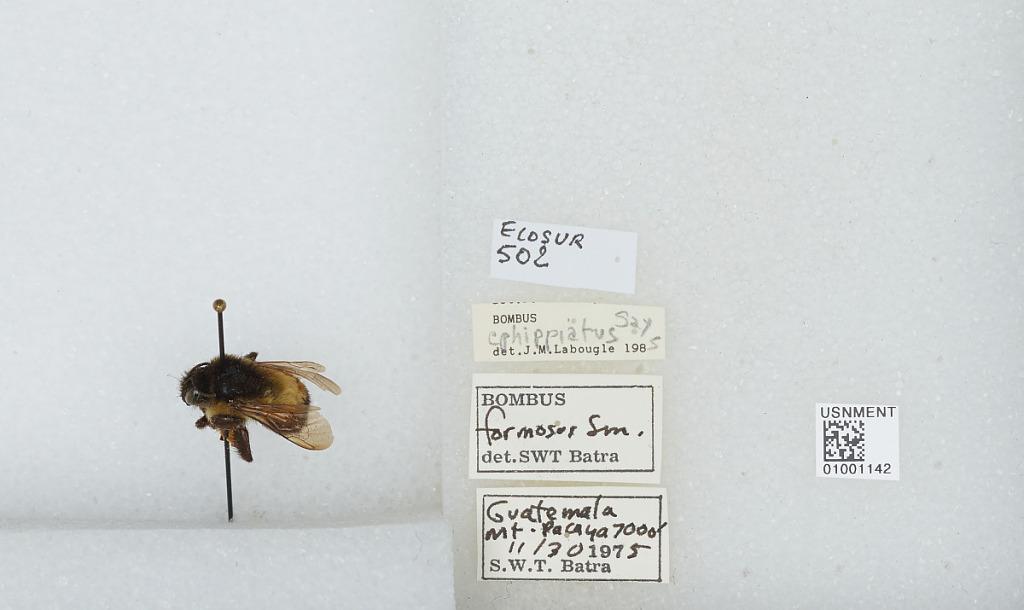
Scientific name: Bombus (Pyrobombus) ephippiatus (Say)
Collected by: S. Batra
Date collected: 1975-11-30
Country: Guatemala
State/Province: Escuintla
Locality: Mount Pacaya
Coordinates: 14.3808, -90.6011
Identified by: Labougle, J. M.